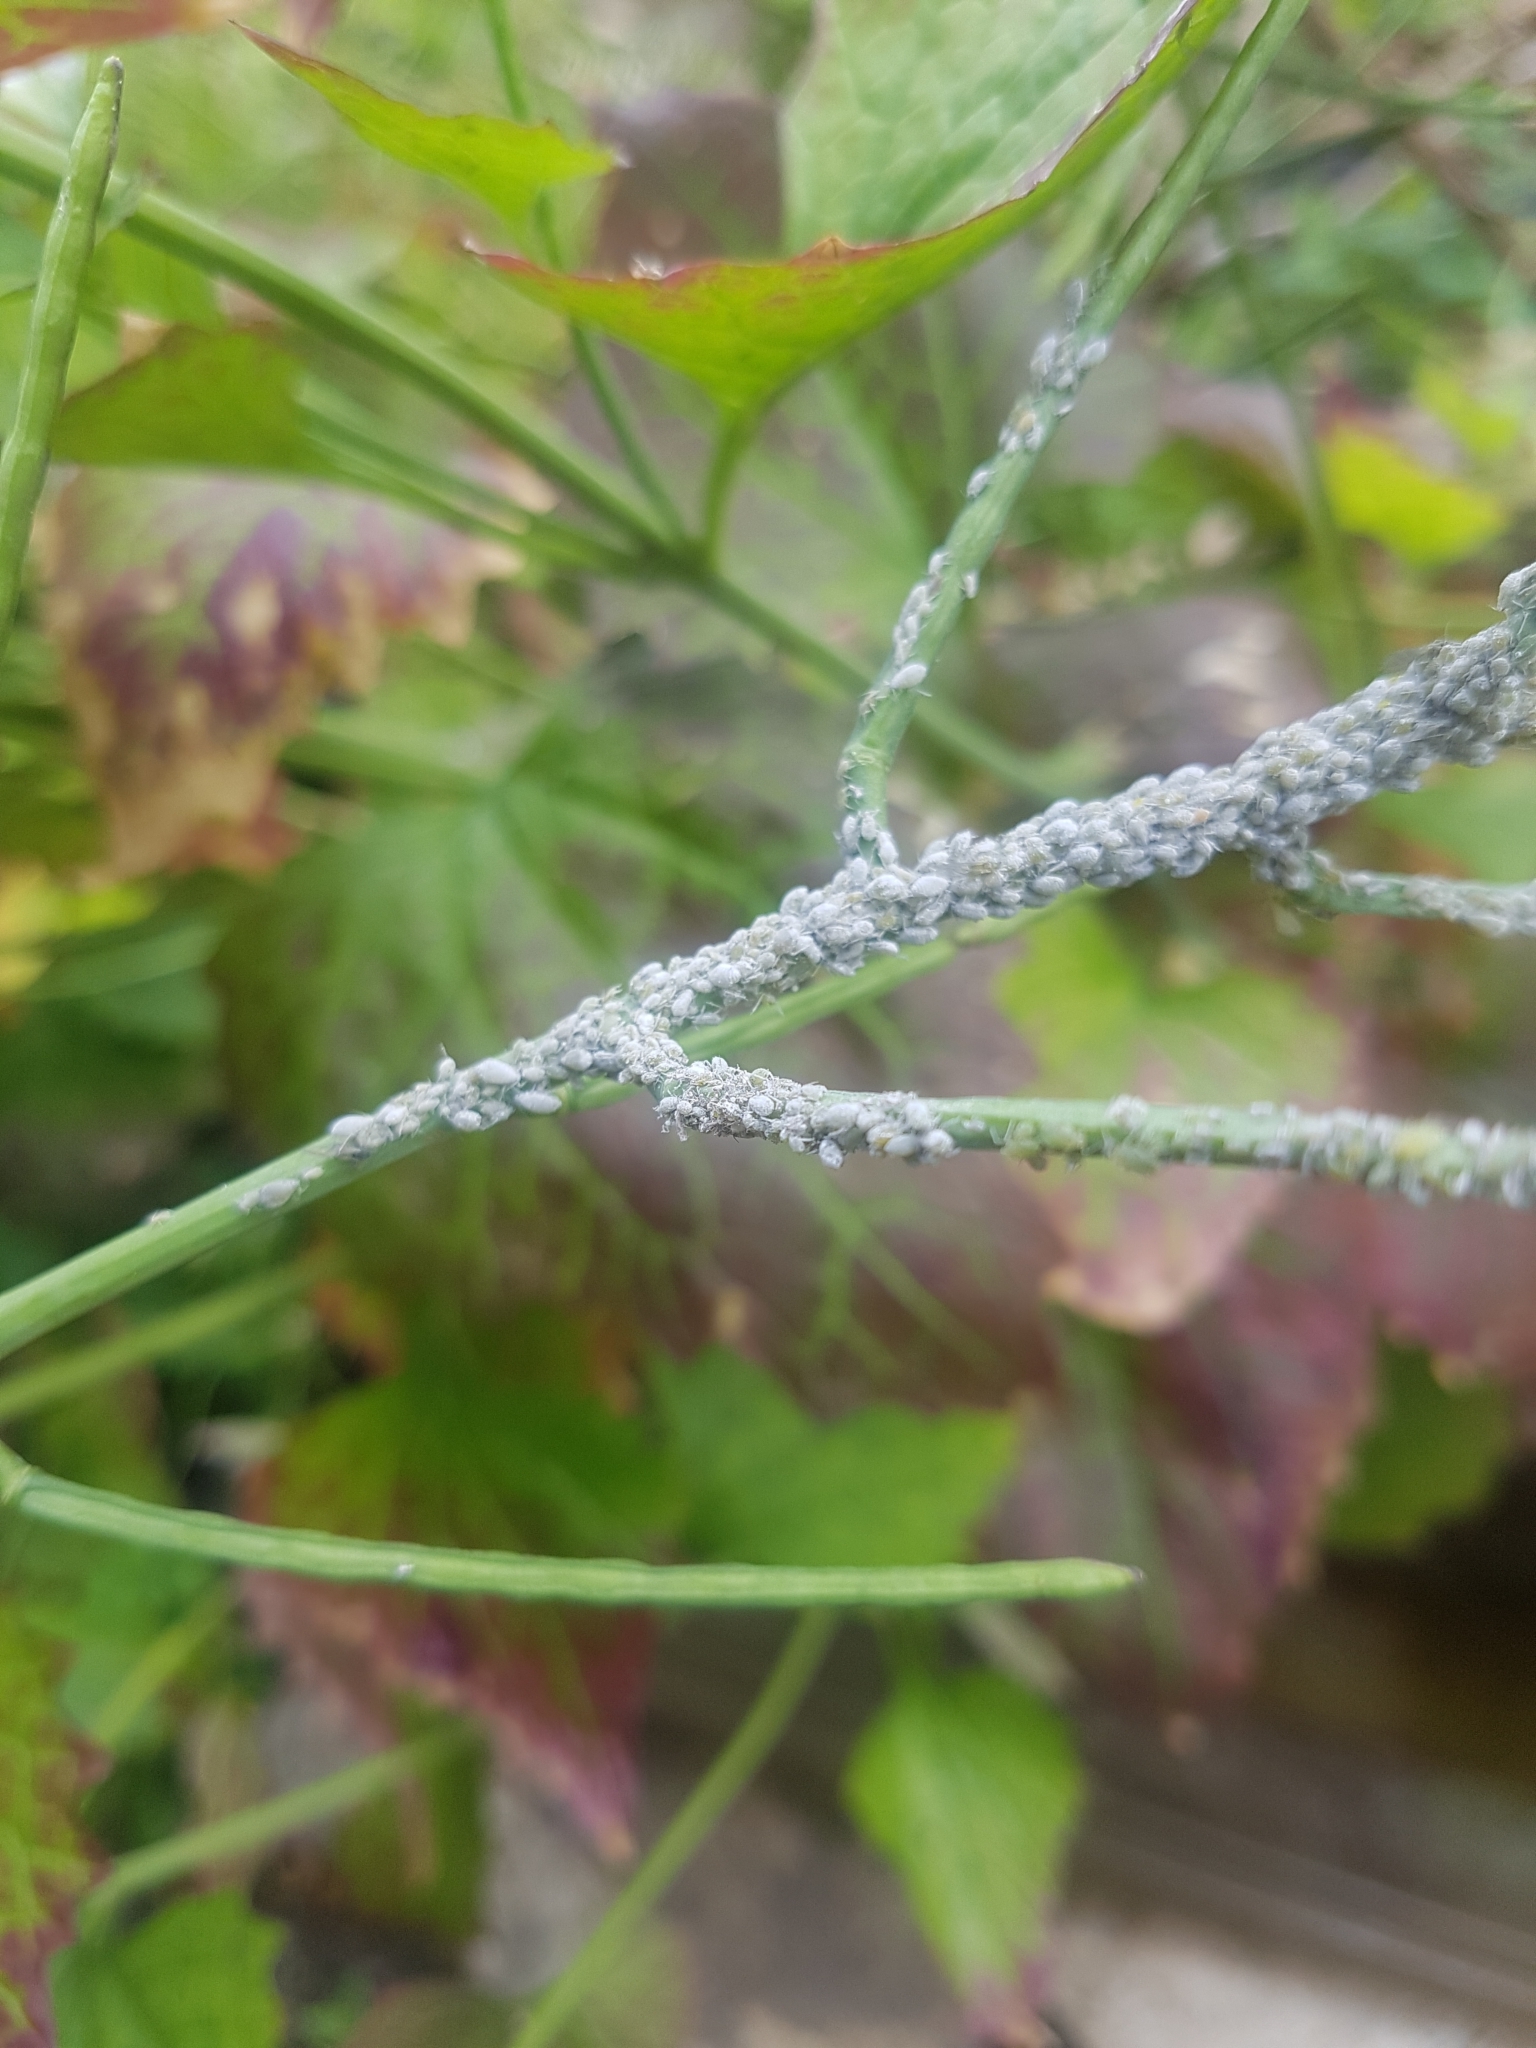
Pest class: cabbage_aphid